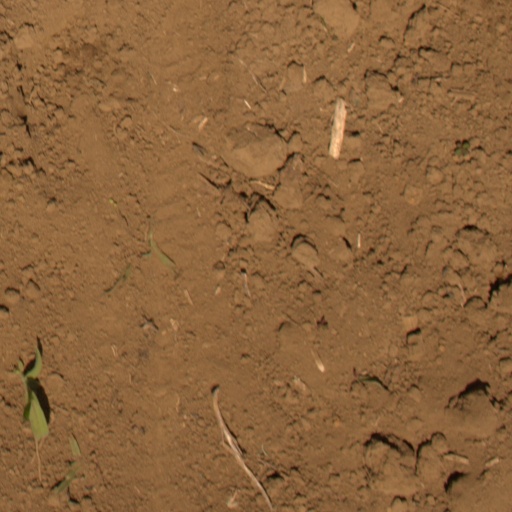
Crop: Jerusalem artichoke